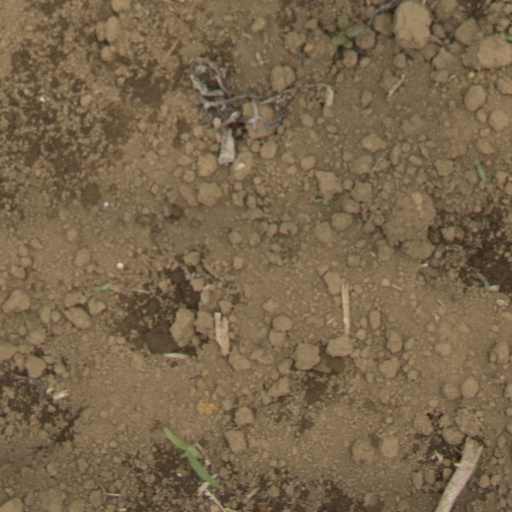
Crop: Jerusalem artichoke